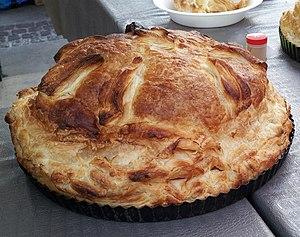
La tourte pérolienne
Pérols est une commune française située dans le département de l'Hérault en région Occitanie, la commune fait partie de Montpellier Méditerranée Métropole.